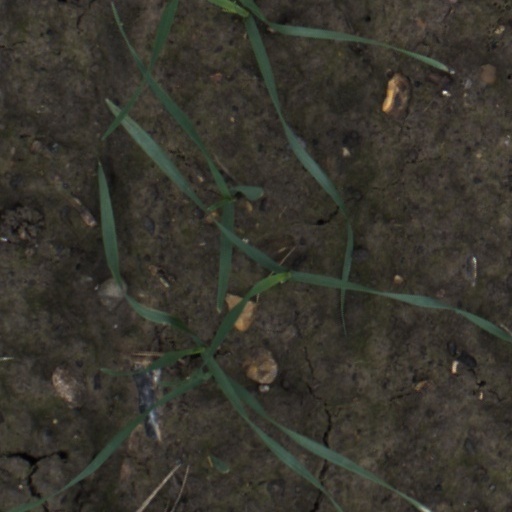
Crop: wheat